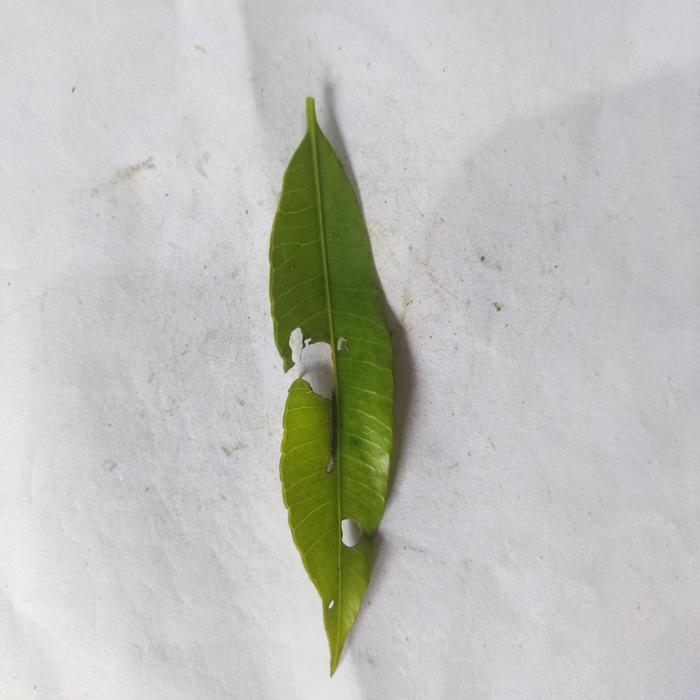
Crop: Hog Plum
Leaf condition: Anthracnose